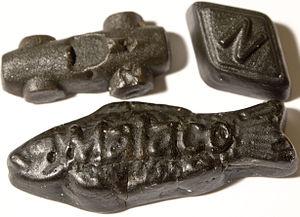
Salmiakki est un terme désignant un type de friandise populaire dans les pays nordiques, l'Allemagne, l'Estonie, la Lettonie et les Pays-Bas, dont l'un des ingrédients principaux est le chlorure d'ammonium, NH₄Cl. Celui-ci était connu sous le nom de sal ammonιacvm en latin classique, avant de devenir sal-ammoniac dans une pharmacopée plus moderne. Cette molécule est un sel, qui provoque une salivation plus forte que le sel de table. Le mot salmiakki est également utilisé comme un raccourci pour désigner ce sel dans la liste des ingrédients.